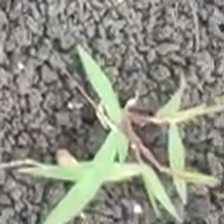
Weed species: Digitaria_SP_(Digitaria Sanguinalis )